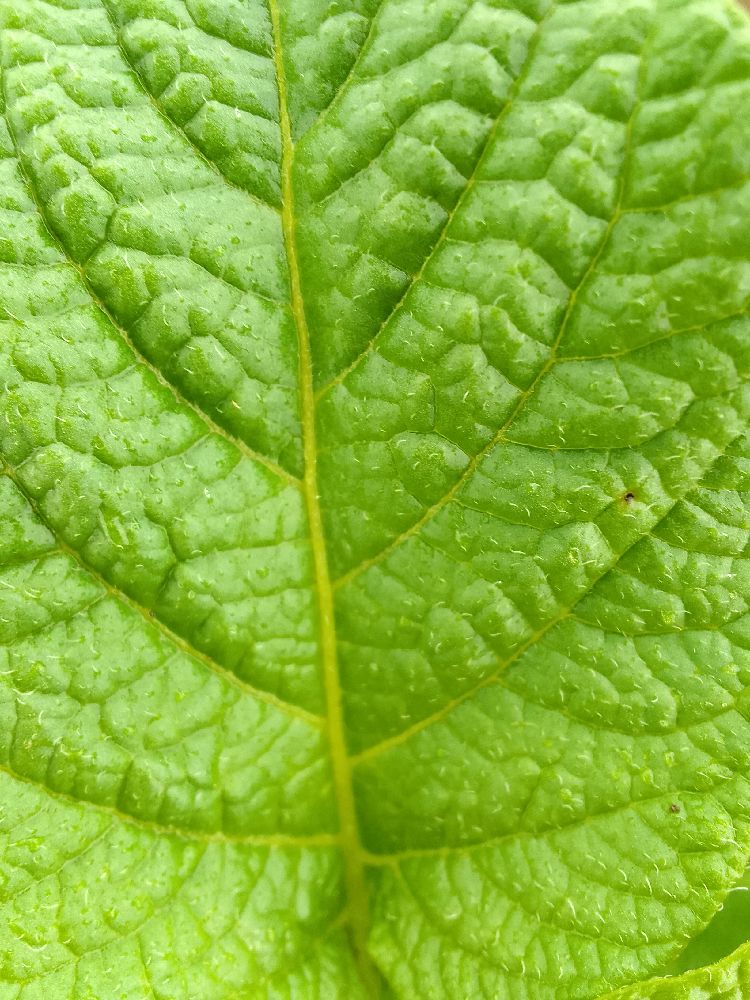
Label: Healthy